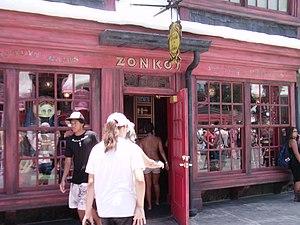
The Wizarding World of Harry Potter est le nom de zones thématiques liées à l'univers de Harry Potter, situées dans plusieurs parcs Universal. La première zone présentée sous ce nom ouvre en 2010 à Universal's Islands of Adventure à Orlando, en Floride. Une extension de la zone est inaugurée en 2014 à Universal Studios Florida, le parc voisin. La zone d'Universal's Islands of Adventure est dupliquée à Universal Studios Japan en 2014. Un projet similaire est réalisé à Universal Studios Hollywood, en Californie en 2016.